Ernest Cadine

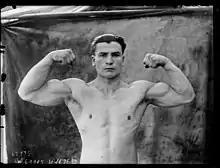
Ernest Cadine in 1920

Ernest Cadine (12 July 1893 – 20 May 1978) was a French weightlifter who won a gold medal at the 1920 Summer Olympics in Antwerp.